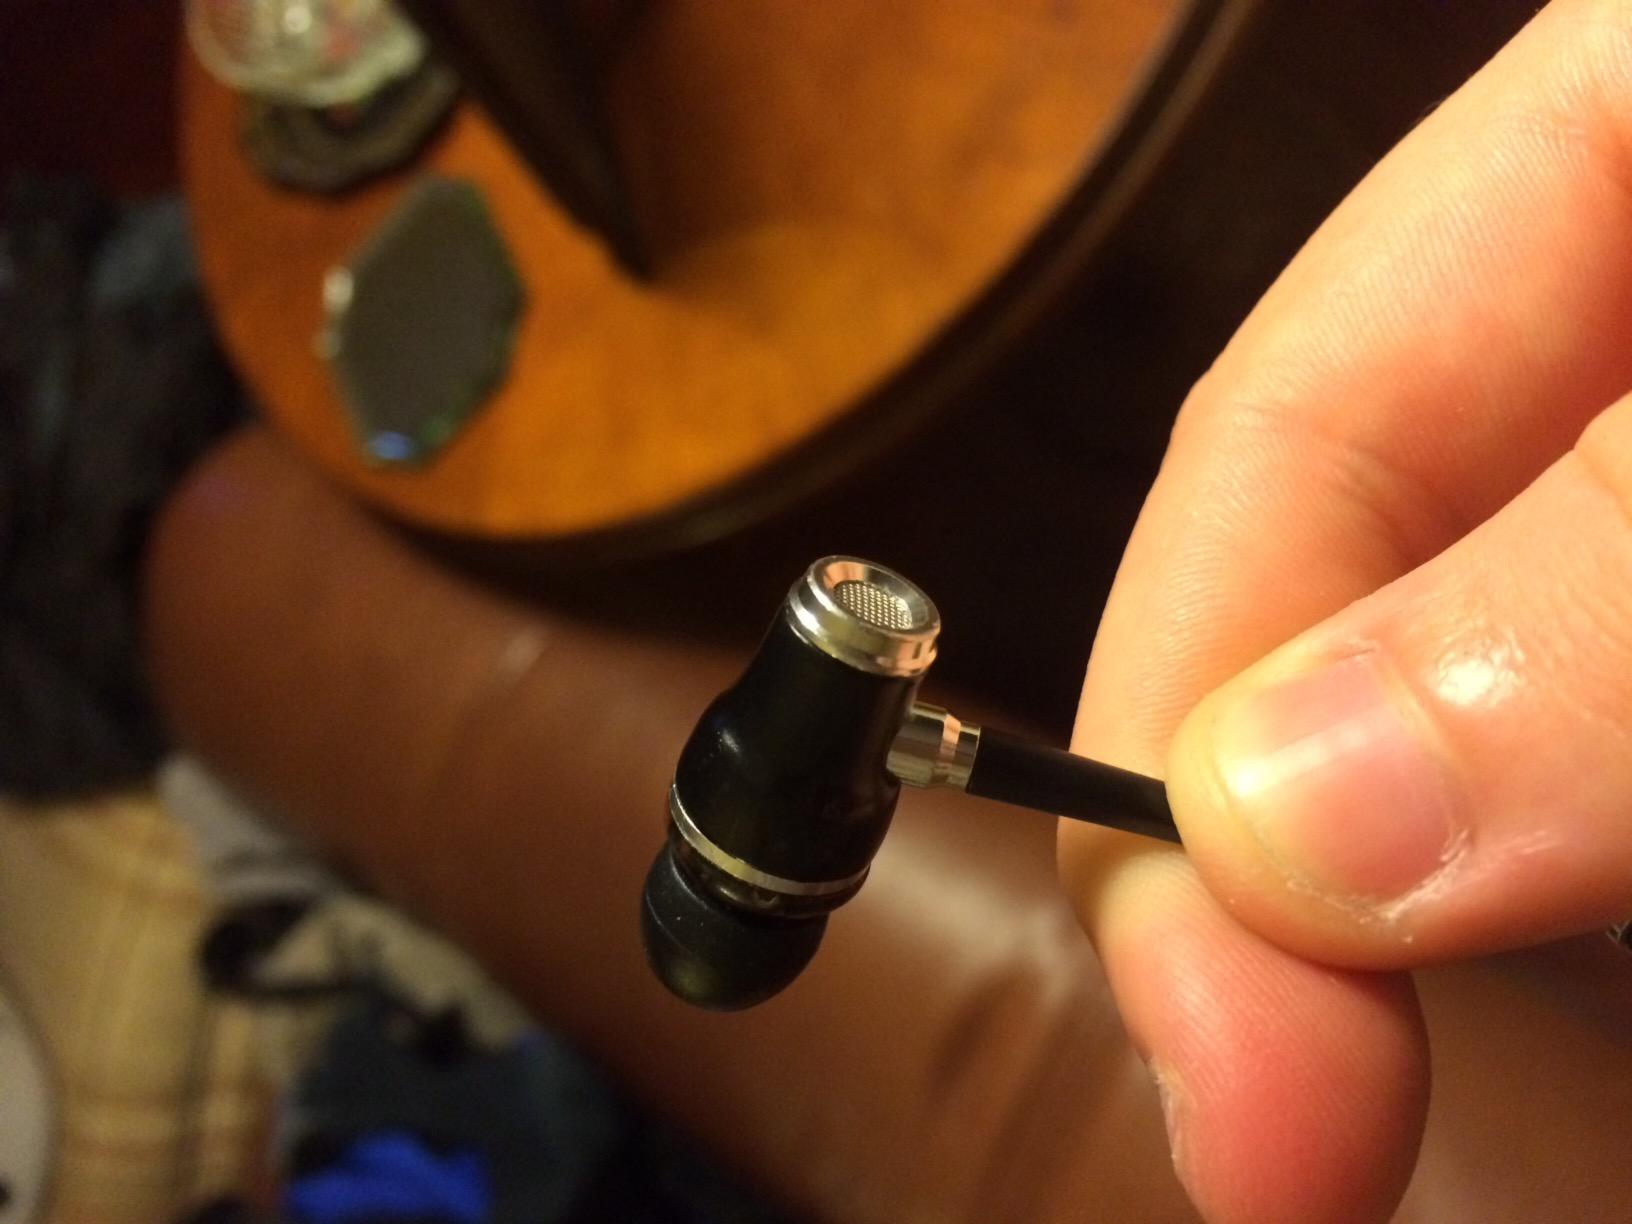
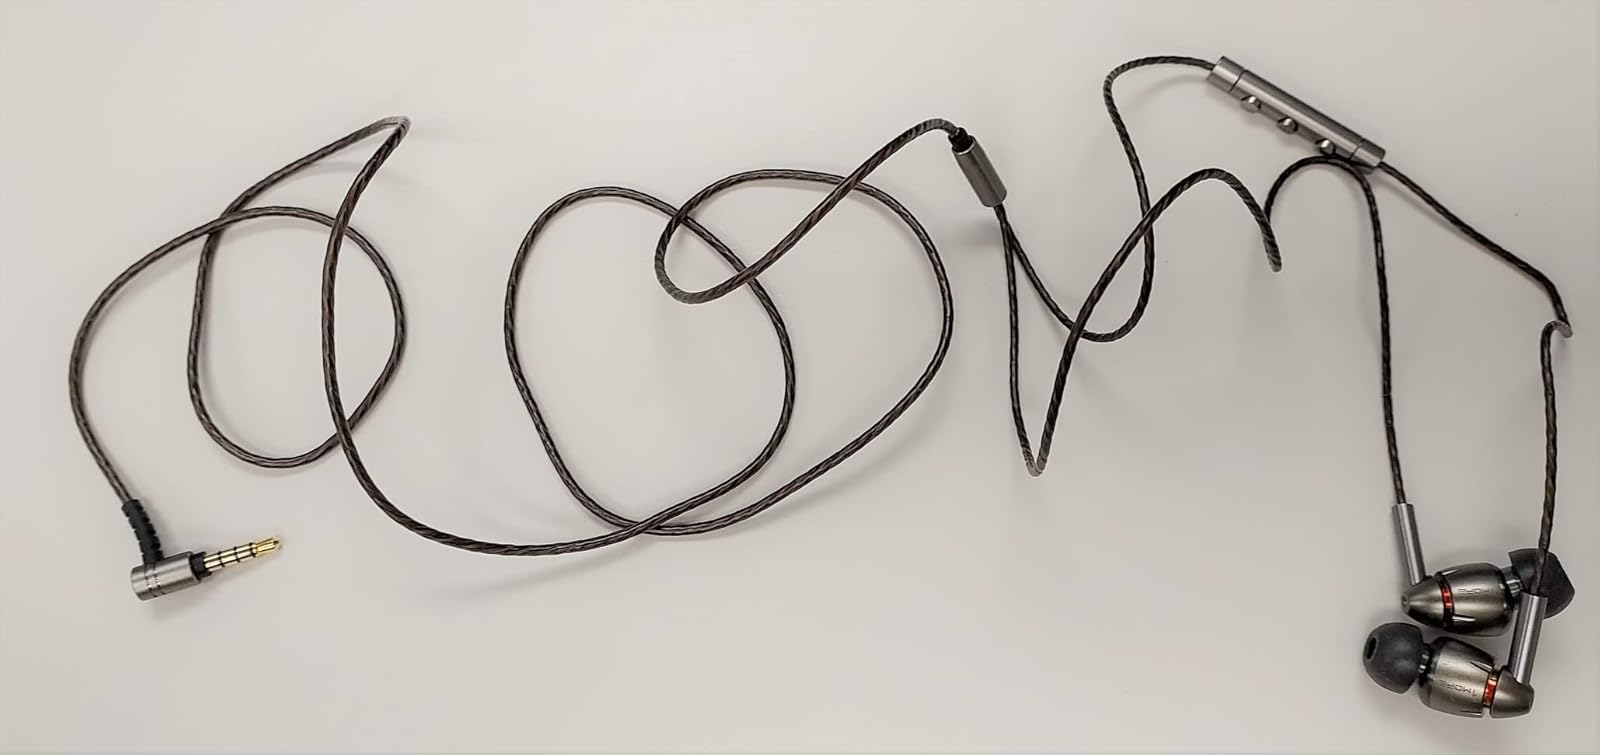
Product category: headphones
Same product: no